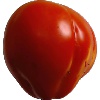
Label: Tomato 1